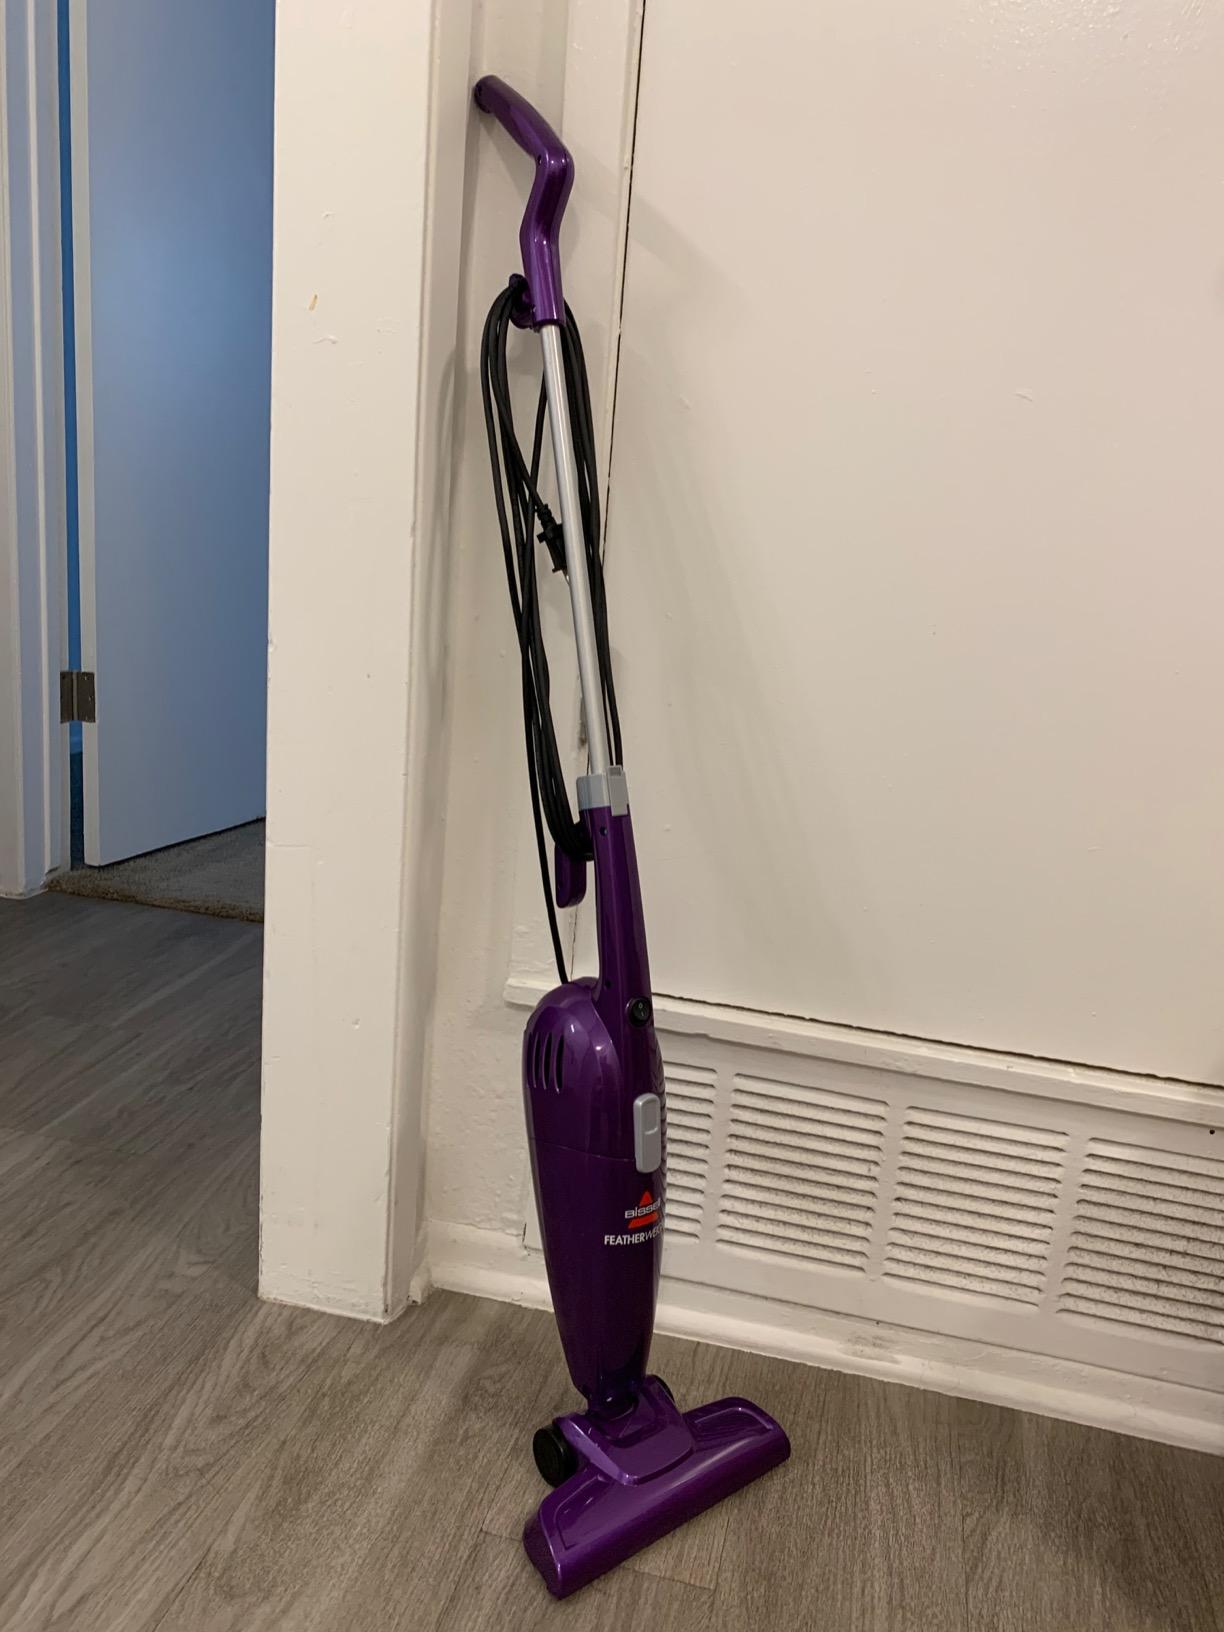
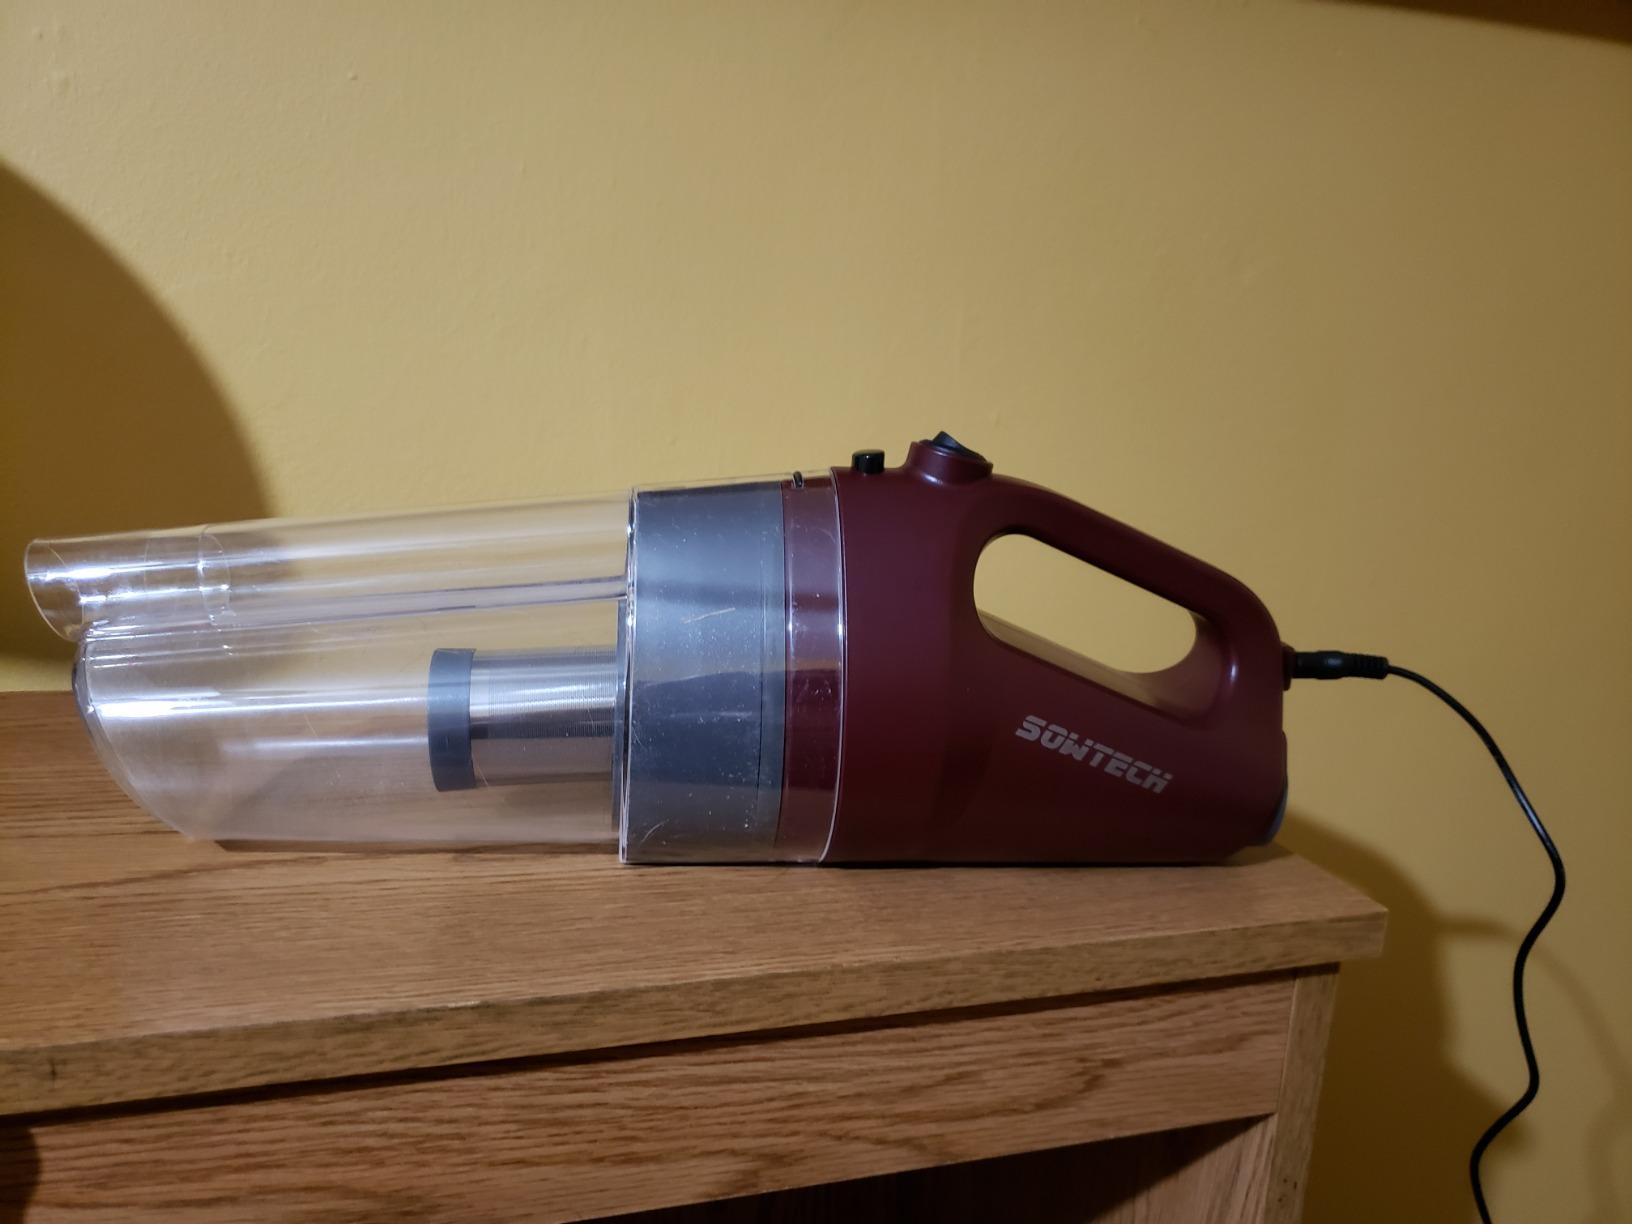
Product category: items_vacuum
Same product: no